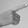
ASL letter: G